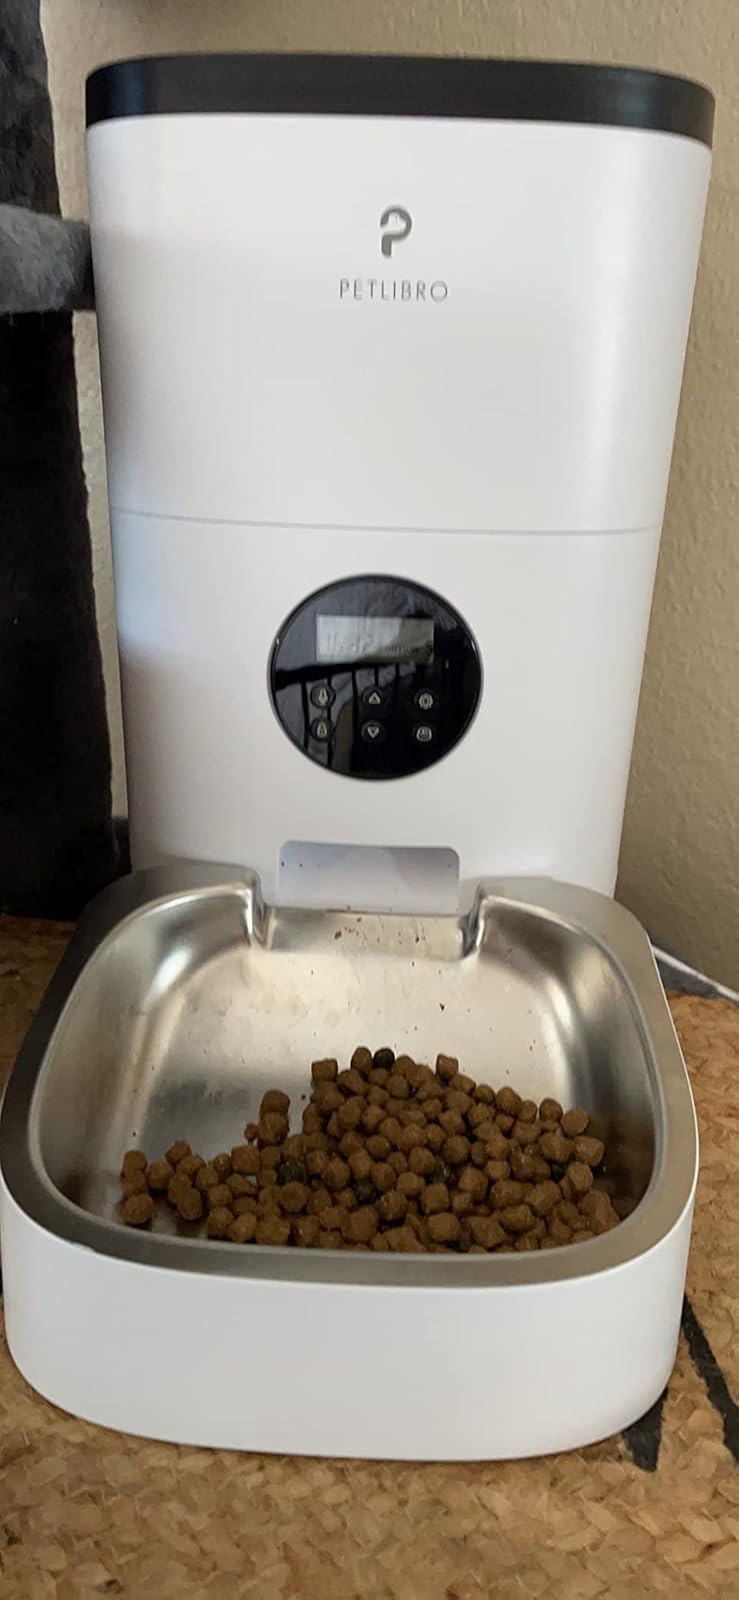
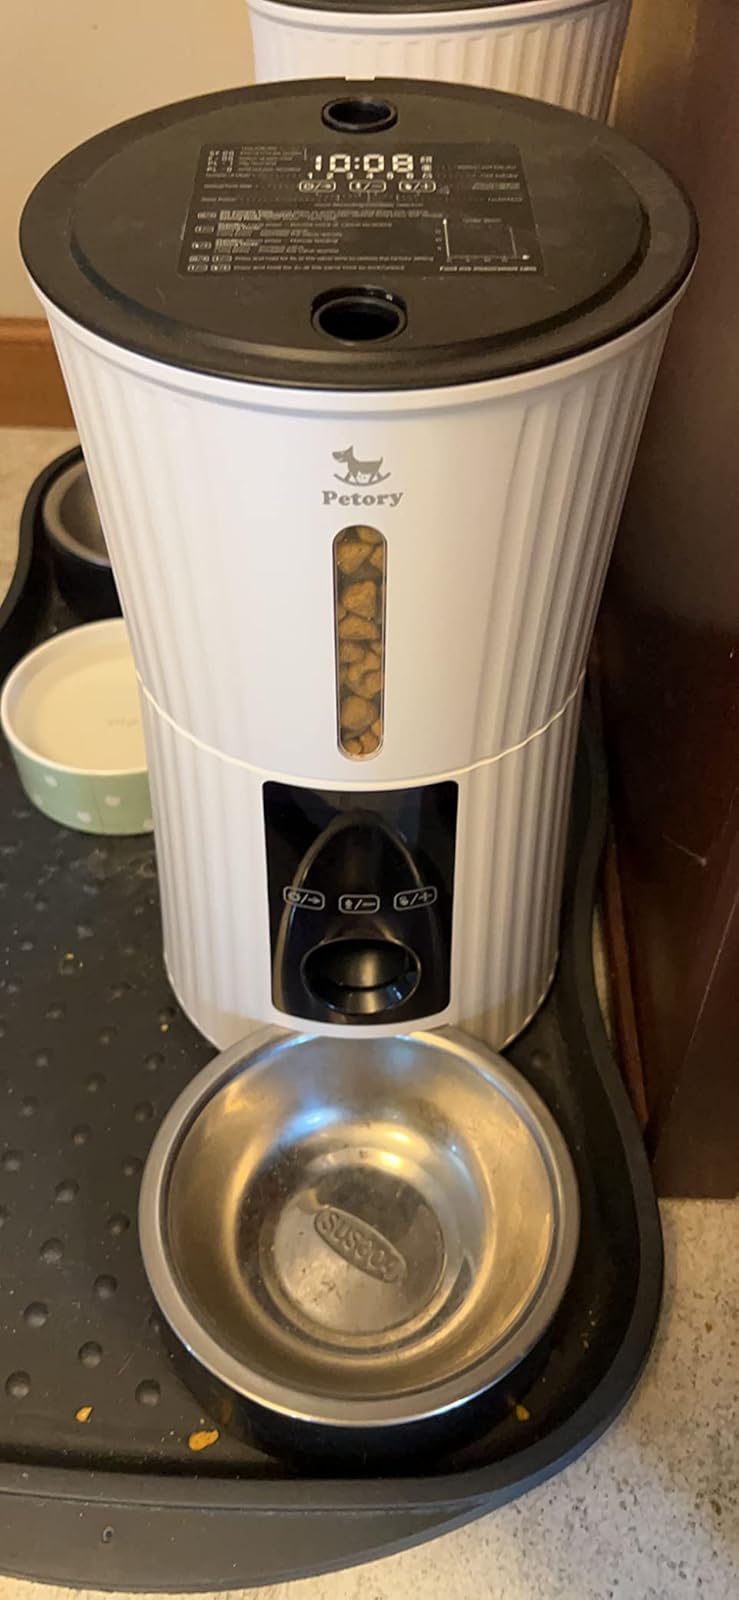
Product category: items_feeder
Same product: no